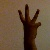
The image shows a hand gesture representing the number 6 in Indian Sign Language.